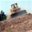
Label: tractor